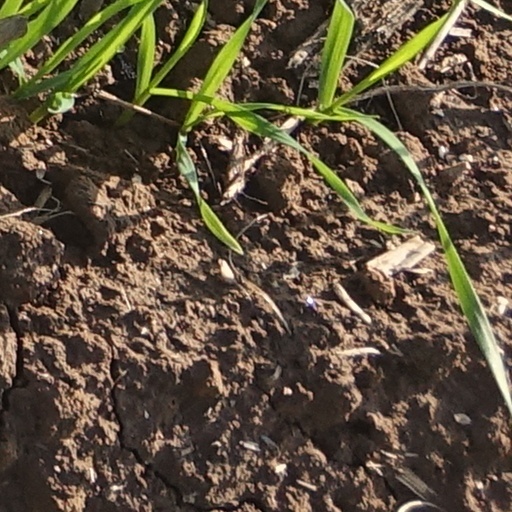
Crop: wheat